New Zealand Police

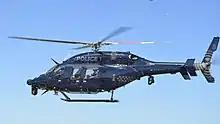
New Zealand Police Bell 429 GloballRanger

A police employee becomes a Constable by swearing the oath under section 22 of the New Zealand Policing Act 2008. Upon doing so the Constable receives certain statutory powers and responsibilities, including the power of arrest. A recently graduated constable is considered a Probationary constable for up to two years, until they have passed 10 workplace assessment standards. The completion of the above is known as obtaining permanent appointment.